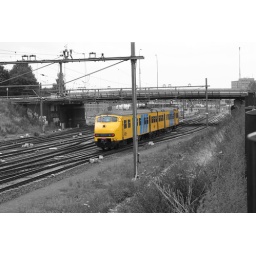
Picture of a NS train in Sittard. Black and white and the train is it's original color.